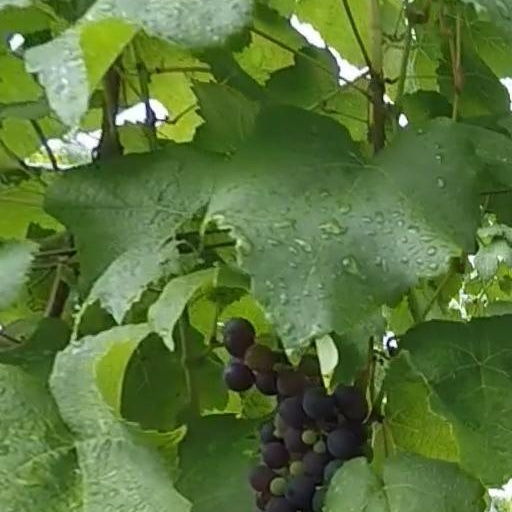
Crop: grape